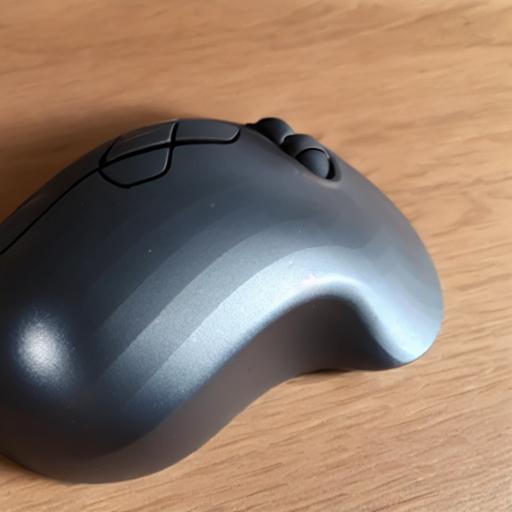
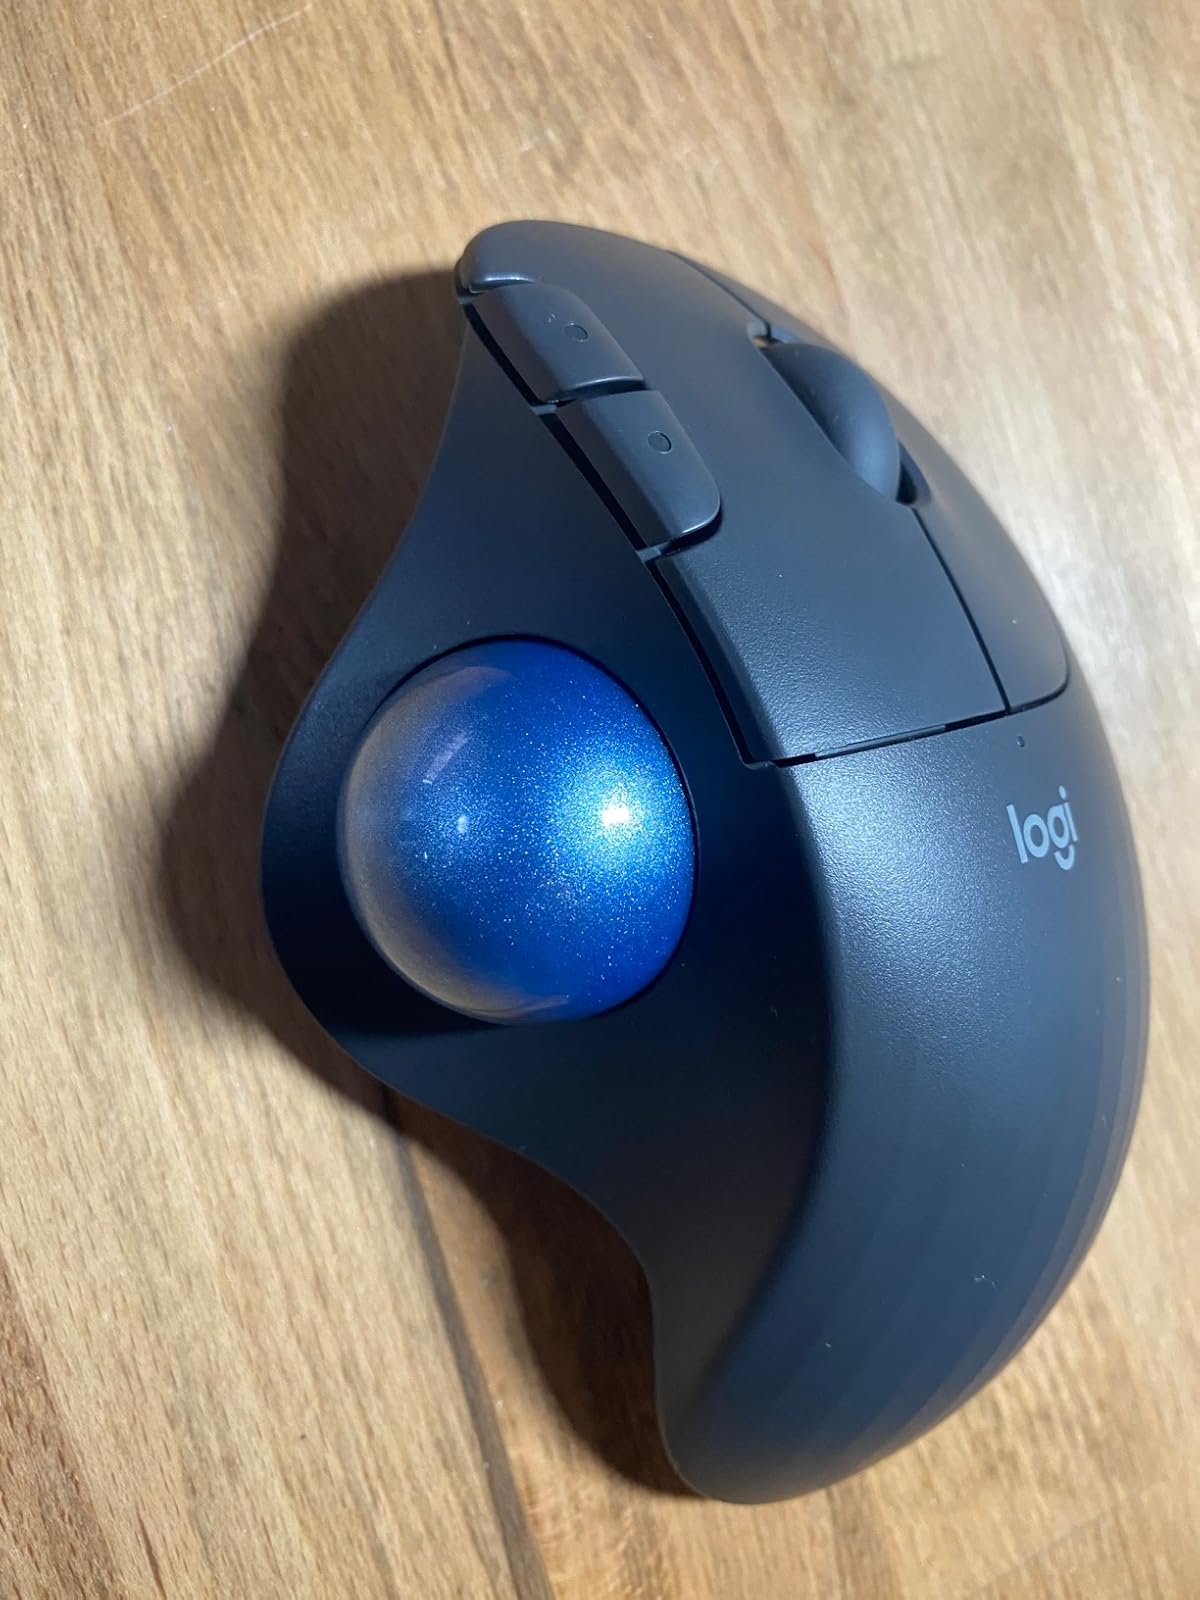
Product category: mouse
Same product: no